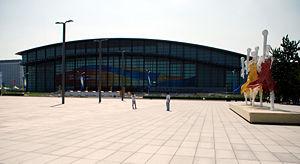
Vue du palais national omnisports en août 2008 durant les Jeux Olympiques de Pékin
Pékin /pe.kɛ̃/, ou Beijing, est la capitale de la République populaire de Chine. Située dans le Nord-Est du pays, la municipalité de Pékin, d'une superficie de 16 800 km², est entourée par la province du Hebei ainsi que la municipalité de Tianjin. Pékin est considérée comme le centre politique et culturel de la Chine, tandis que Hong Kong et Shanghai dominent au niveau économique.
Le Palais national omnisports de Pékin est une salle de sports située dans le parc olympique de Pékin. Cette enceinte a été construite pour les Jeux olympiques d'été de 2008. D'une capacité provisoire de 19 000 places, elle a accueilli les compétitions de gymnastique artistique, de trampoline et les demi-finales et finale de handball.